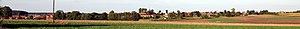
Glińsk est un village polonais de la gmina de Świebodzin dans la powiat de Świebodzin de la voïvodie de Lubusz dans l'ouest de la Pologne.